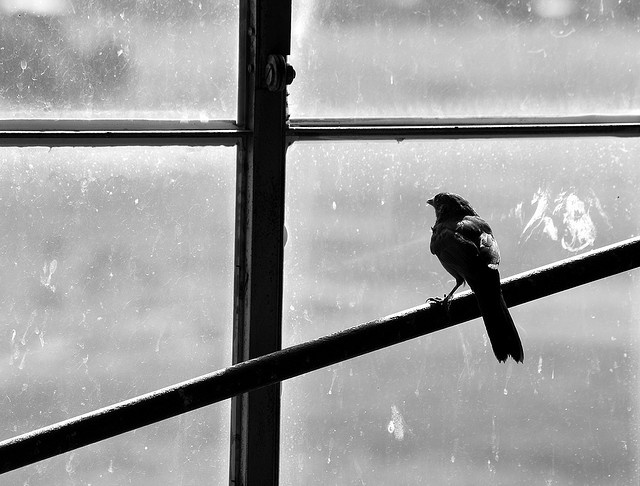
A small bird perched on top of a stick.
a close up of a bird behind a window
A bird is standing on a pole near a window.
a small bird stares out of a window looking at the outside
A bird that is standing on a small railing.